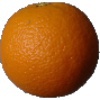
Label: orange